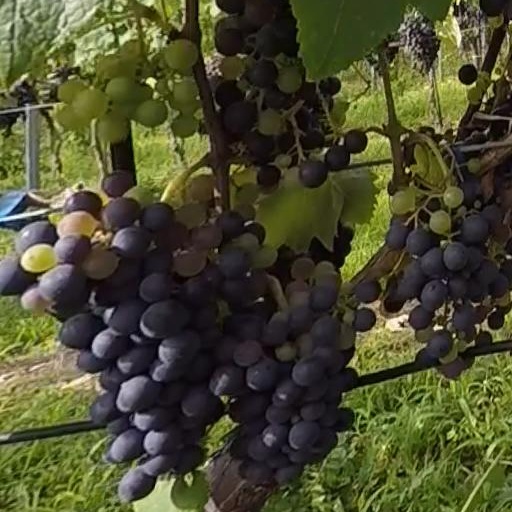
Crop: grape